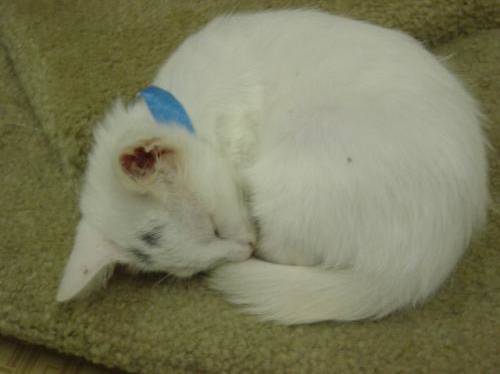
Label: cat